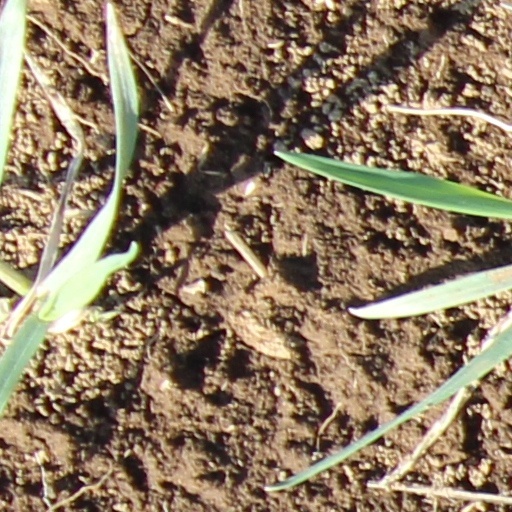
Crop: wheat